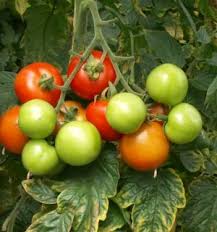
Label: trash